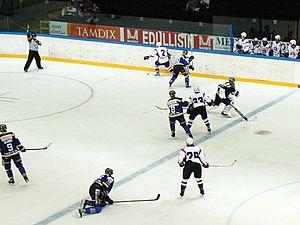
Une pénalité au hockey sur glace est une punition donnée à un membre d'une équipe lorsqu'il est responsable d'un comportement inapproprié, contraire au règlement. Les pénalités sont données par les arbitres, généralement par l'arbitre principal.
La Coupe Tampere était un tournoi annuel de hockey sur glace. Il se déroule à Tampere en Finlande.